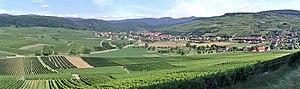
L’alsace grand cru zinnkoepflé, ou le zinnkoepflé, est un vin blanc français produit sur le lieu-dit le Zinnkoepflé, situé à la limite entre les communes de Westhalten et de Soultzmatt, dans le département du Haut-Rhin.
Soultzmatt [sult͡smat], dénommée localemement Soultzmatt-Wintzfelden, est une commune française située dans le département du Haut-Rhin, en région Grand Est. Cette commune se trouve dans la région historique et culturelle d'Alsace. Elle est connue pour ses grands terroirs viticoles dont le grand cru Zinnkoepfle. Ses habitants sont appelés les Soultzmattois et les Soultzmattoises.